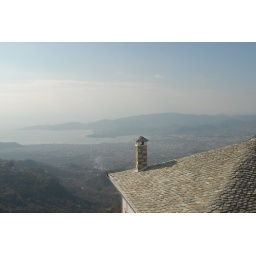
Looking out over the roof of a house in Makrinitsa.